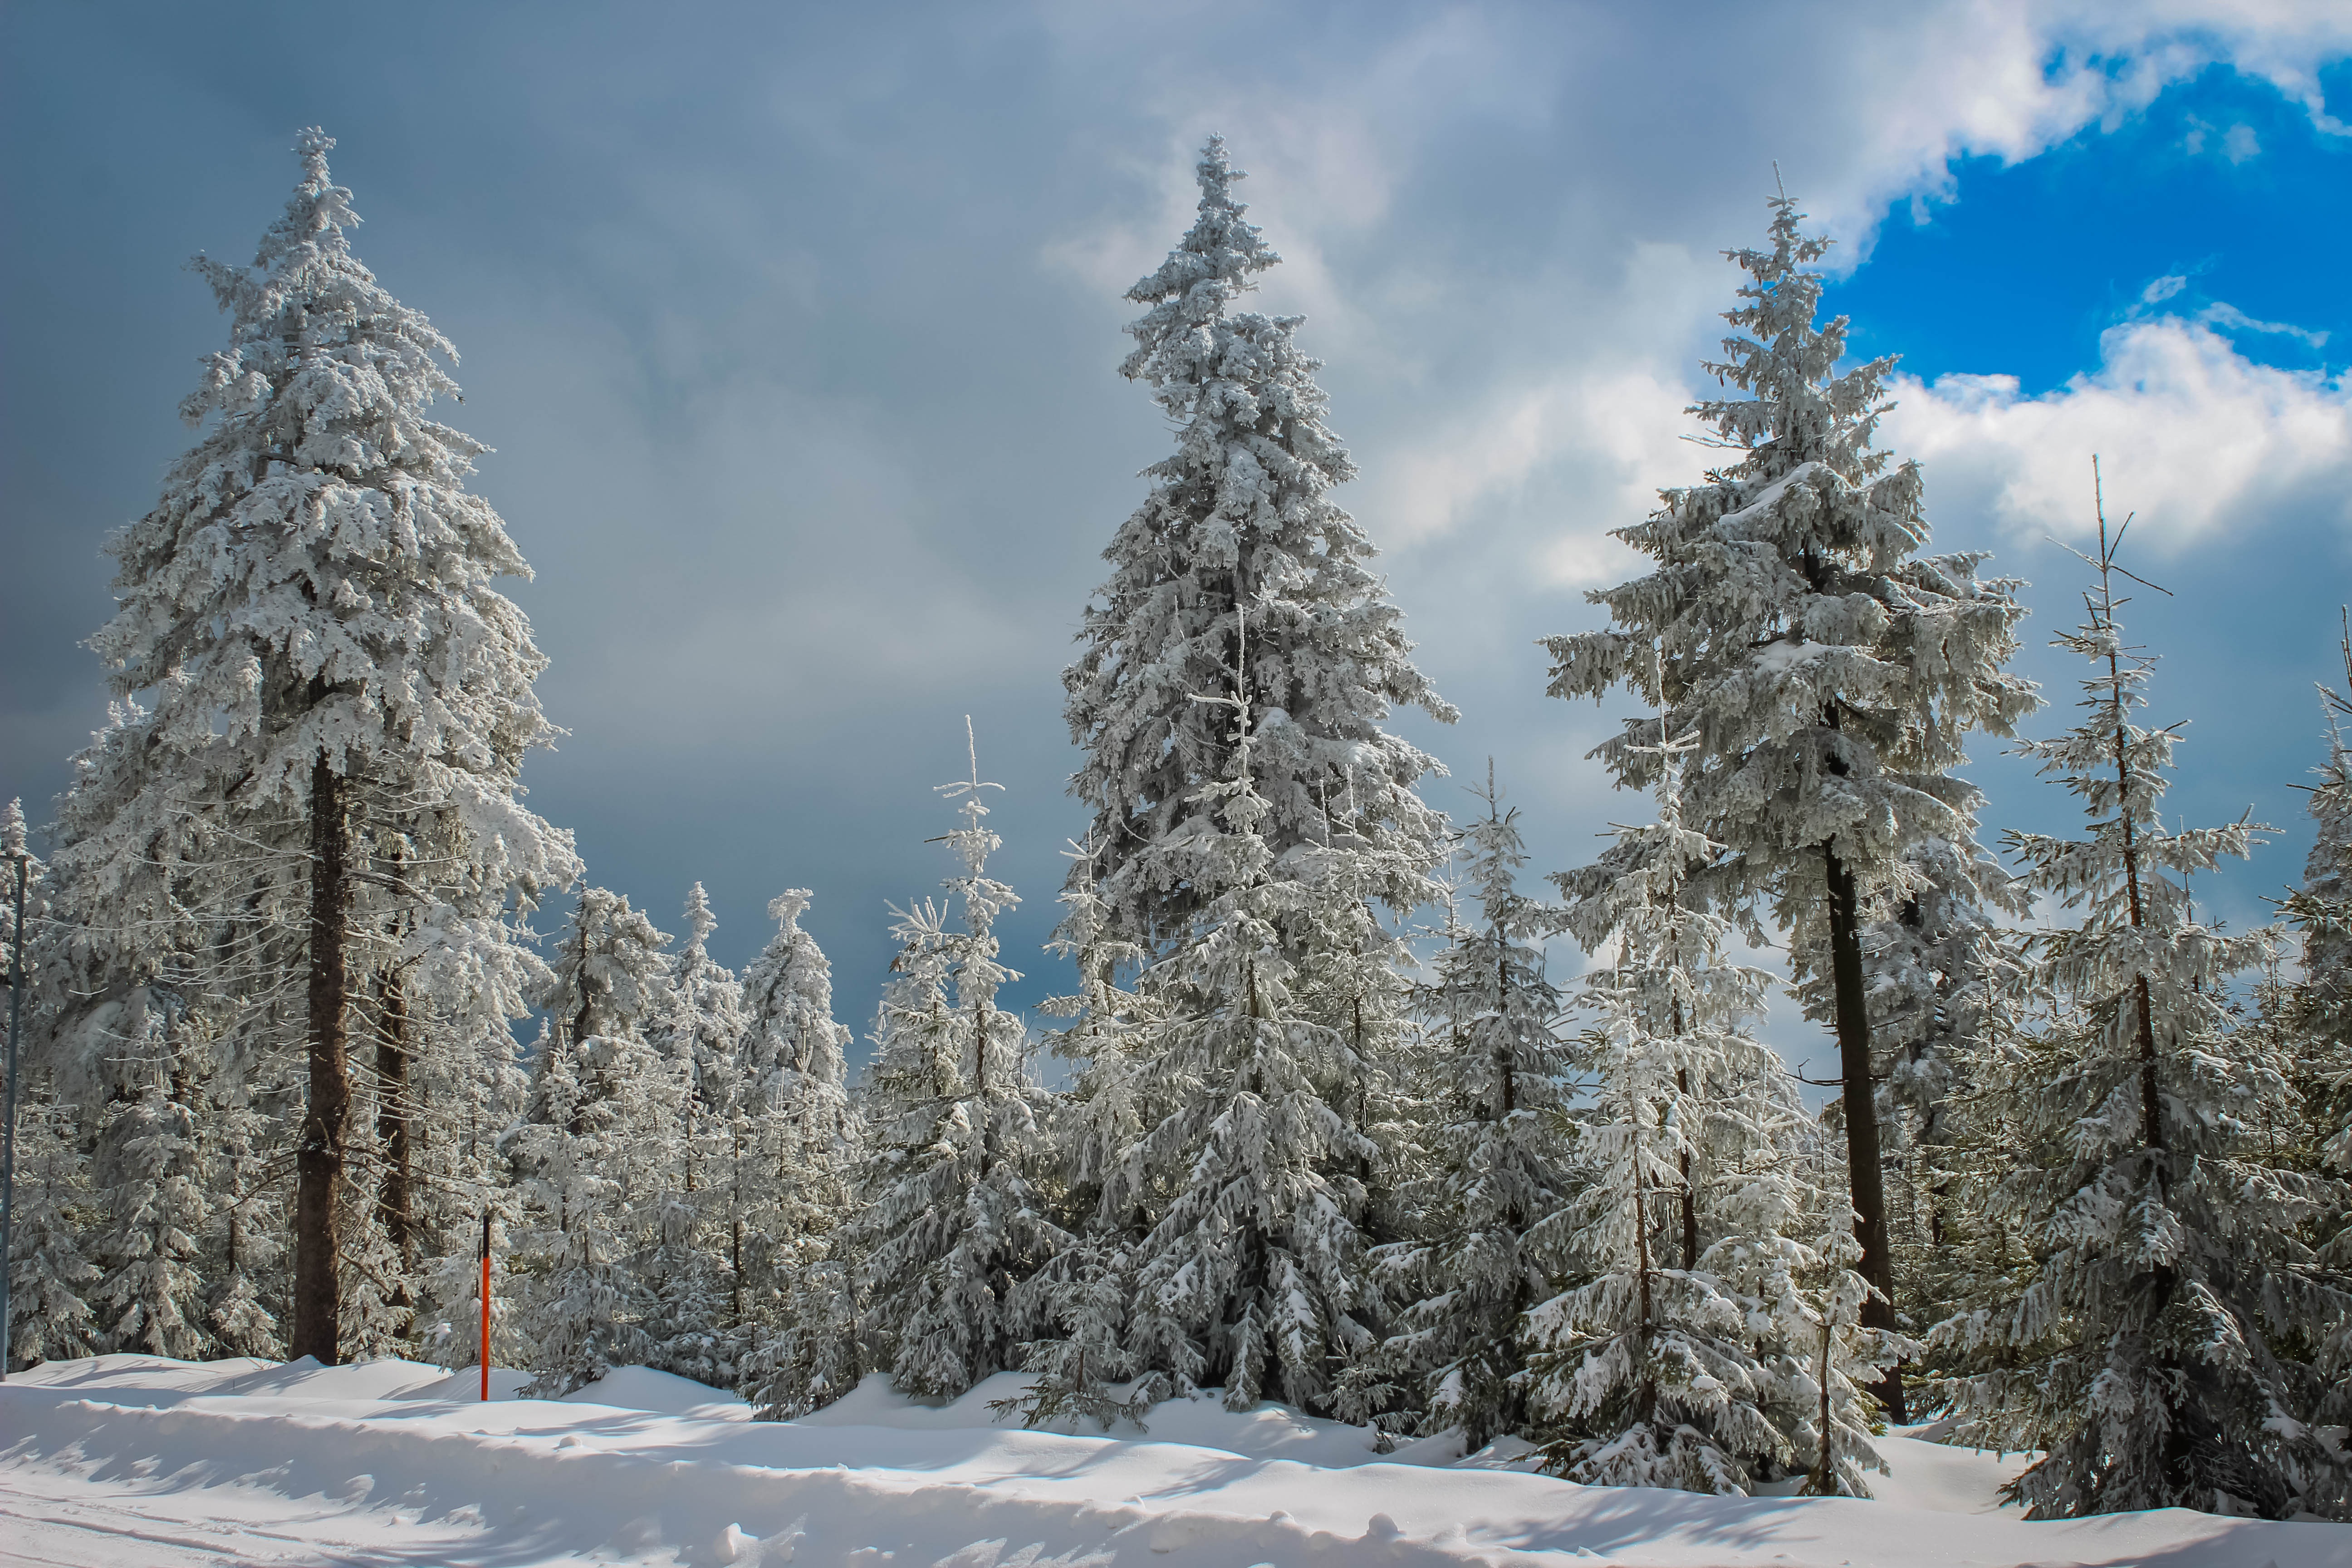
tree, nature, forest, wilderness, branch, mountain, snow, winter, plant, frost, mountain range, weather, fir, season, conifer, spruce, larch, ecosystem, freezing, biome, woody plant, mountainous landforms, temperate coniferous forest, land plant